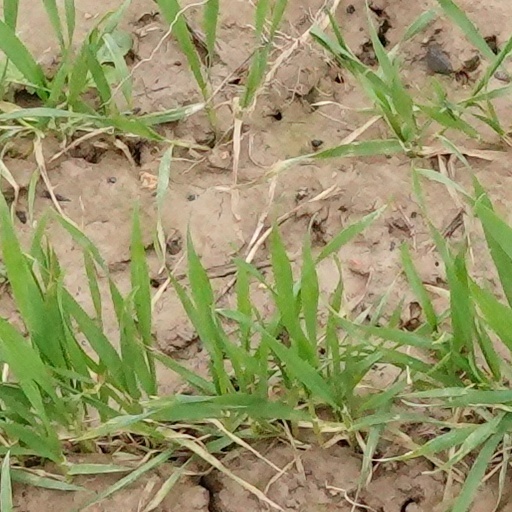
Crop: wheat